Edmund Mortimer (actor)

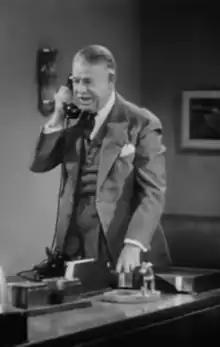
Mortimer in "The Devil Bat" (1940)

Edmund Mortimer (born Edmund Mortimer Olson; August 21, 1874 – May 21, 1944) was an American actor and film director.